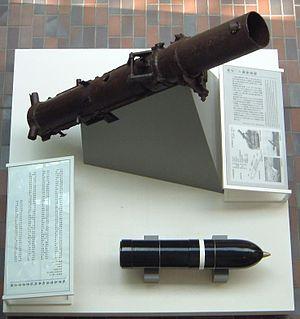
Le lance-roquettes Type 4 de 20 cm était utilisé par l'armée impériale japonaise pendant les derniers moments de la Seconde Guerre mondiale.